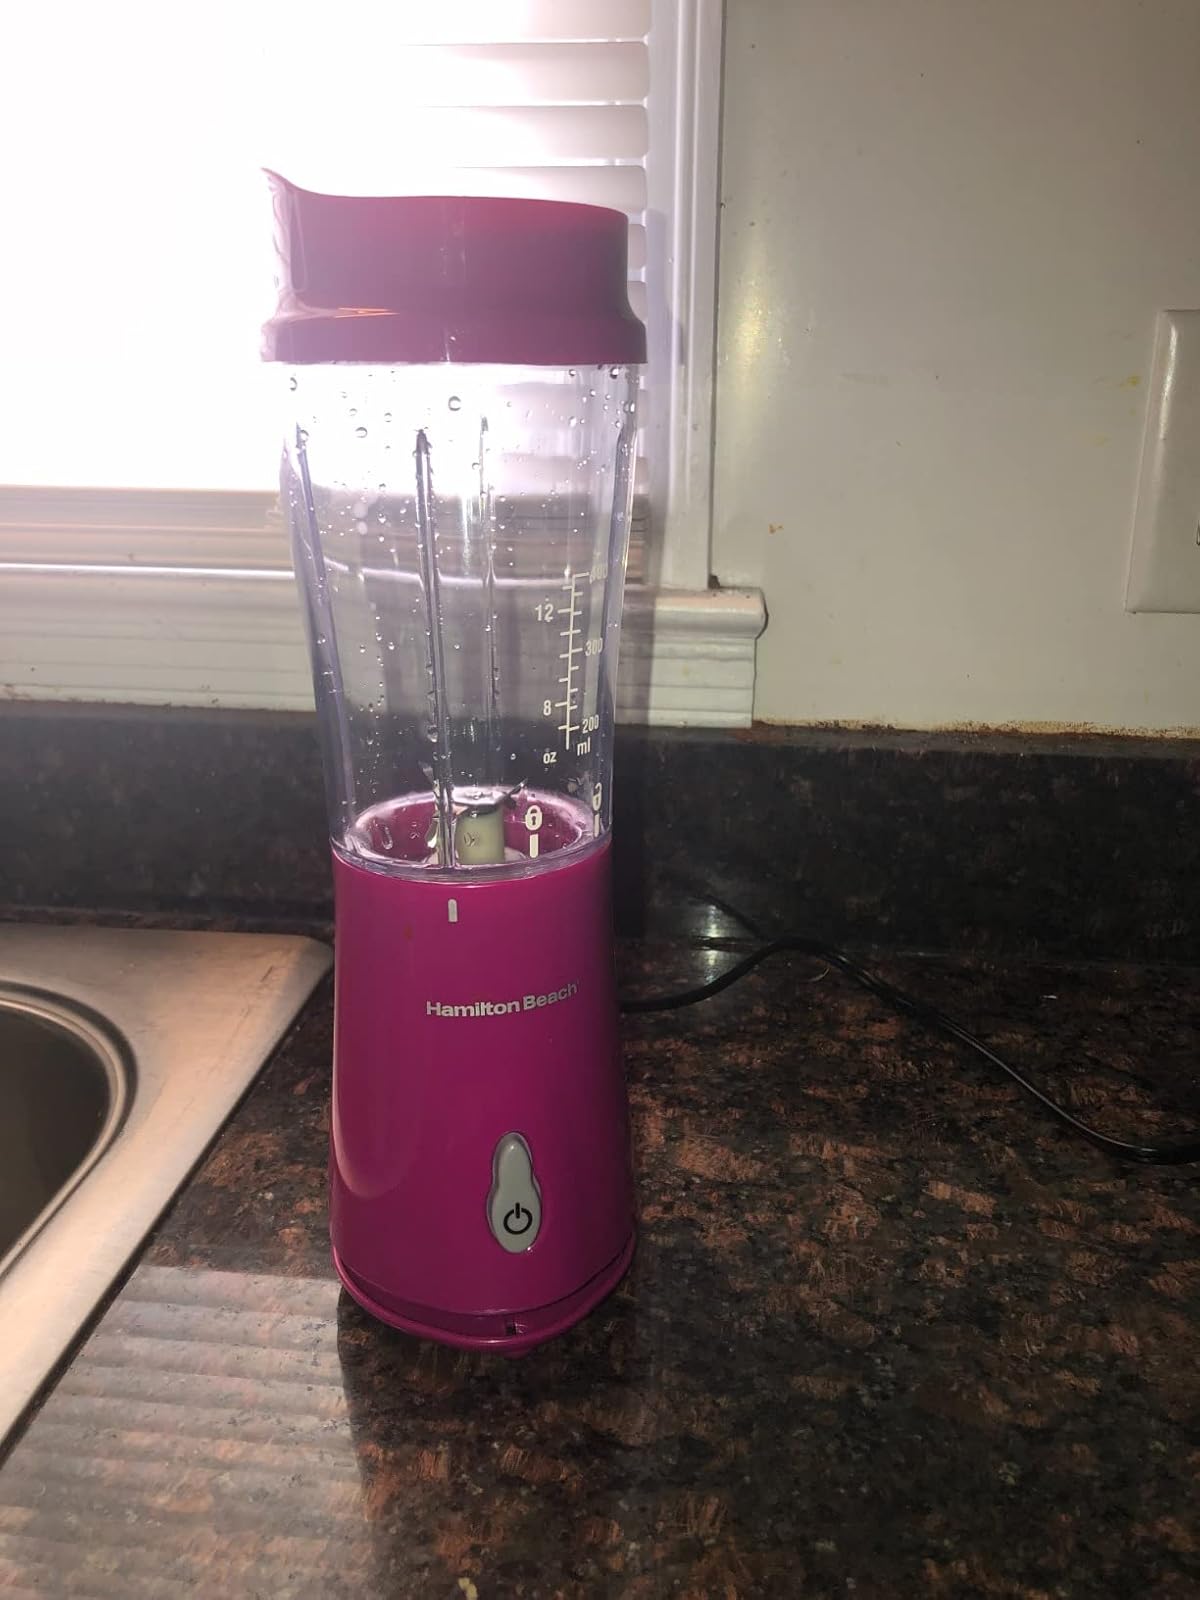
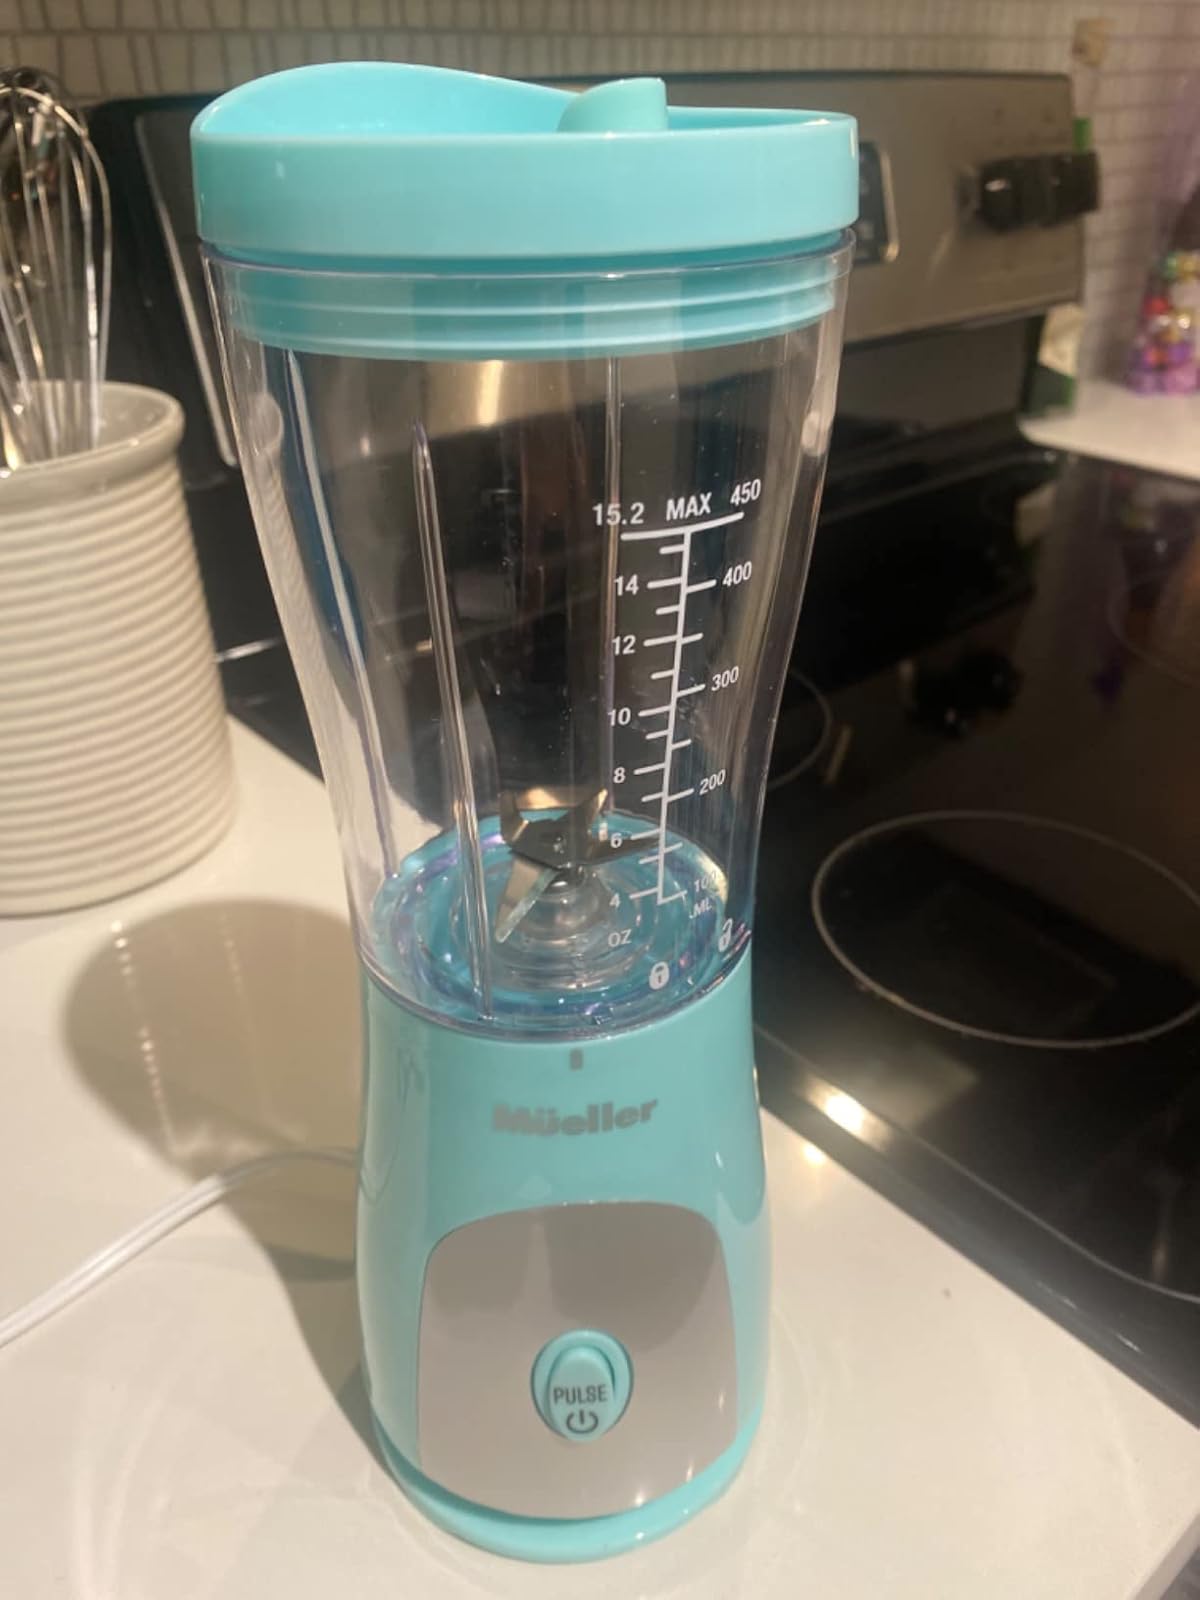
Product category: items_blender
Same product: no